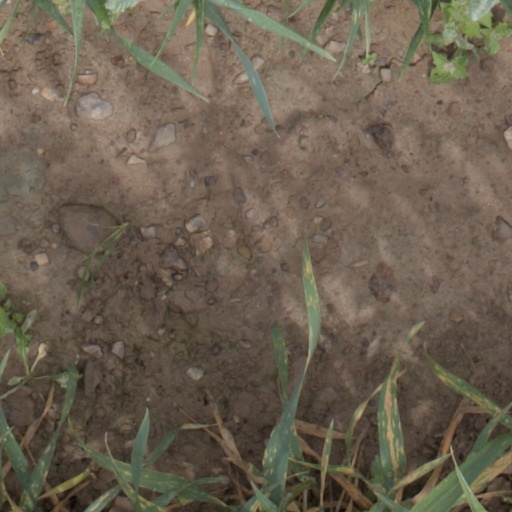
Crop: wheat